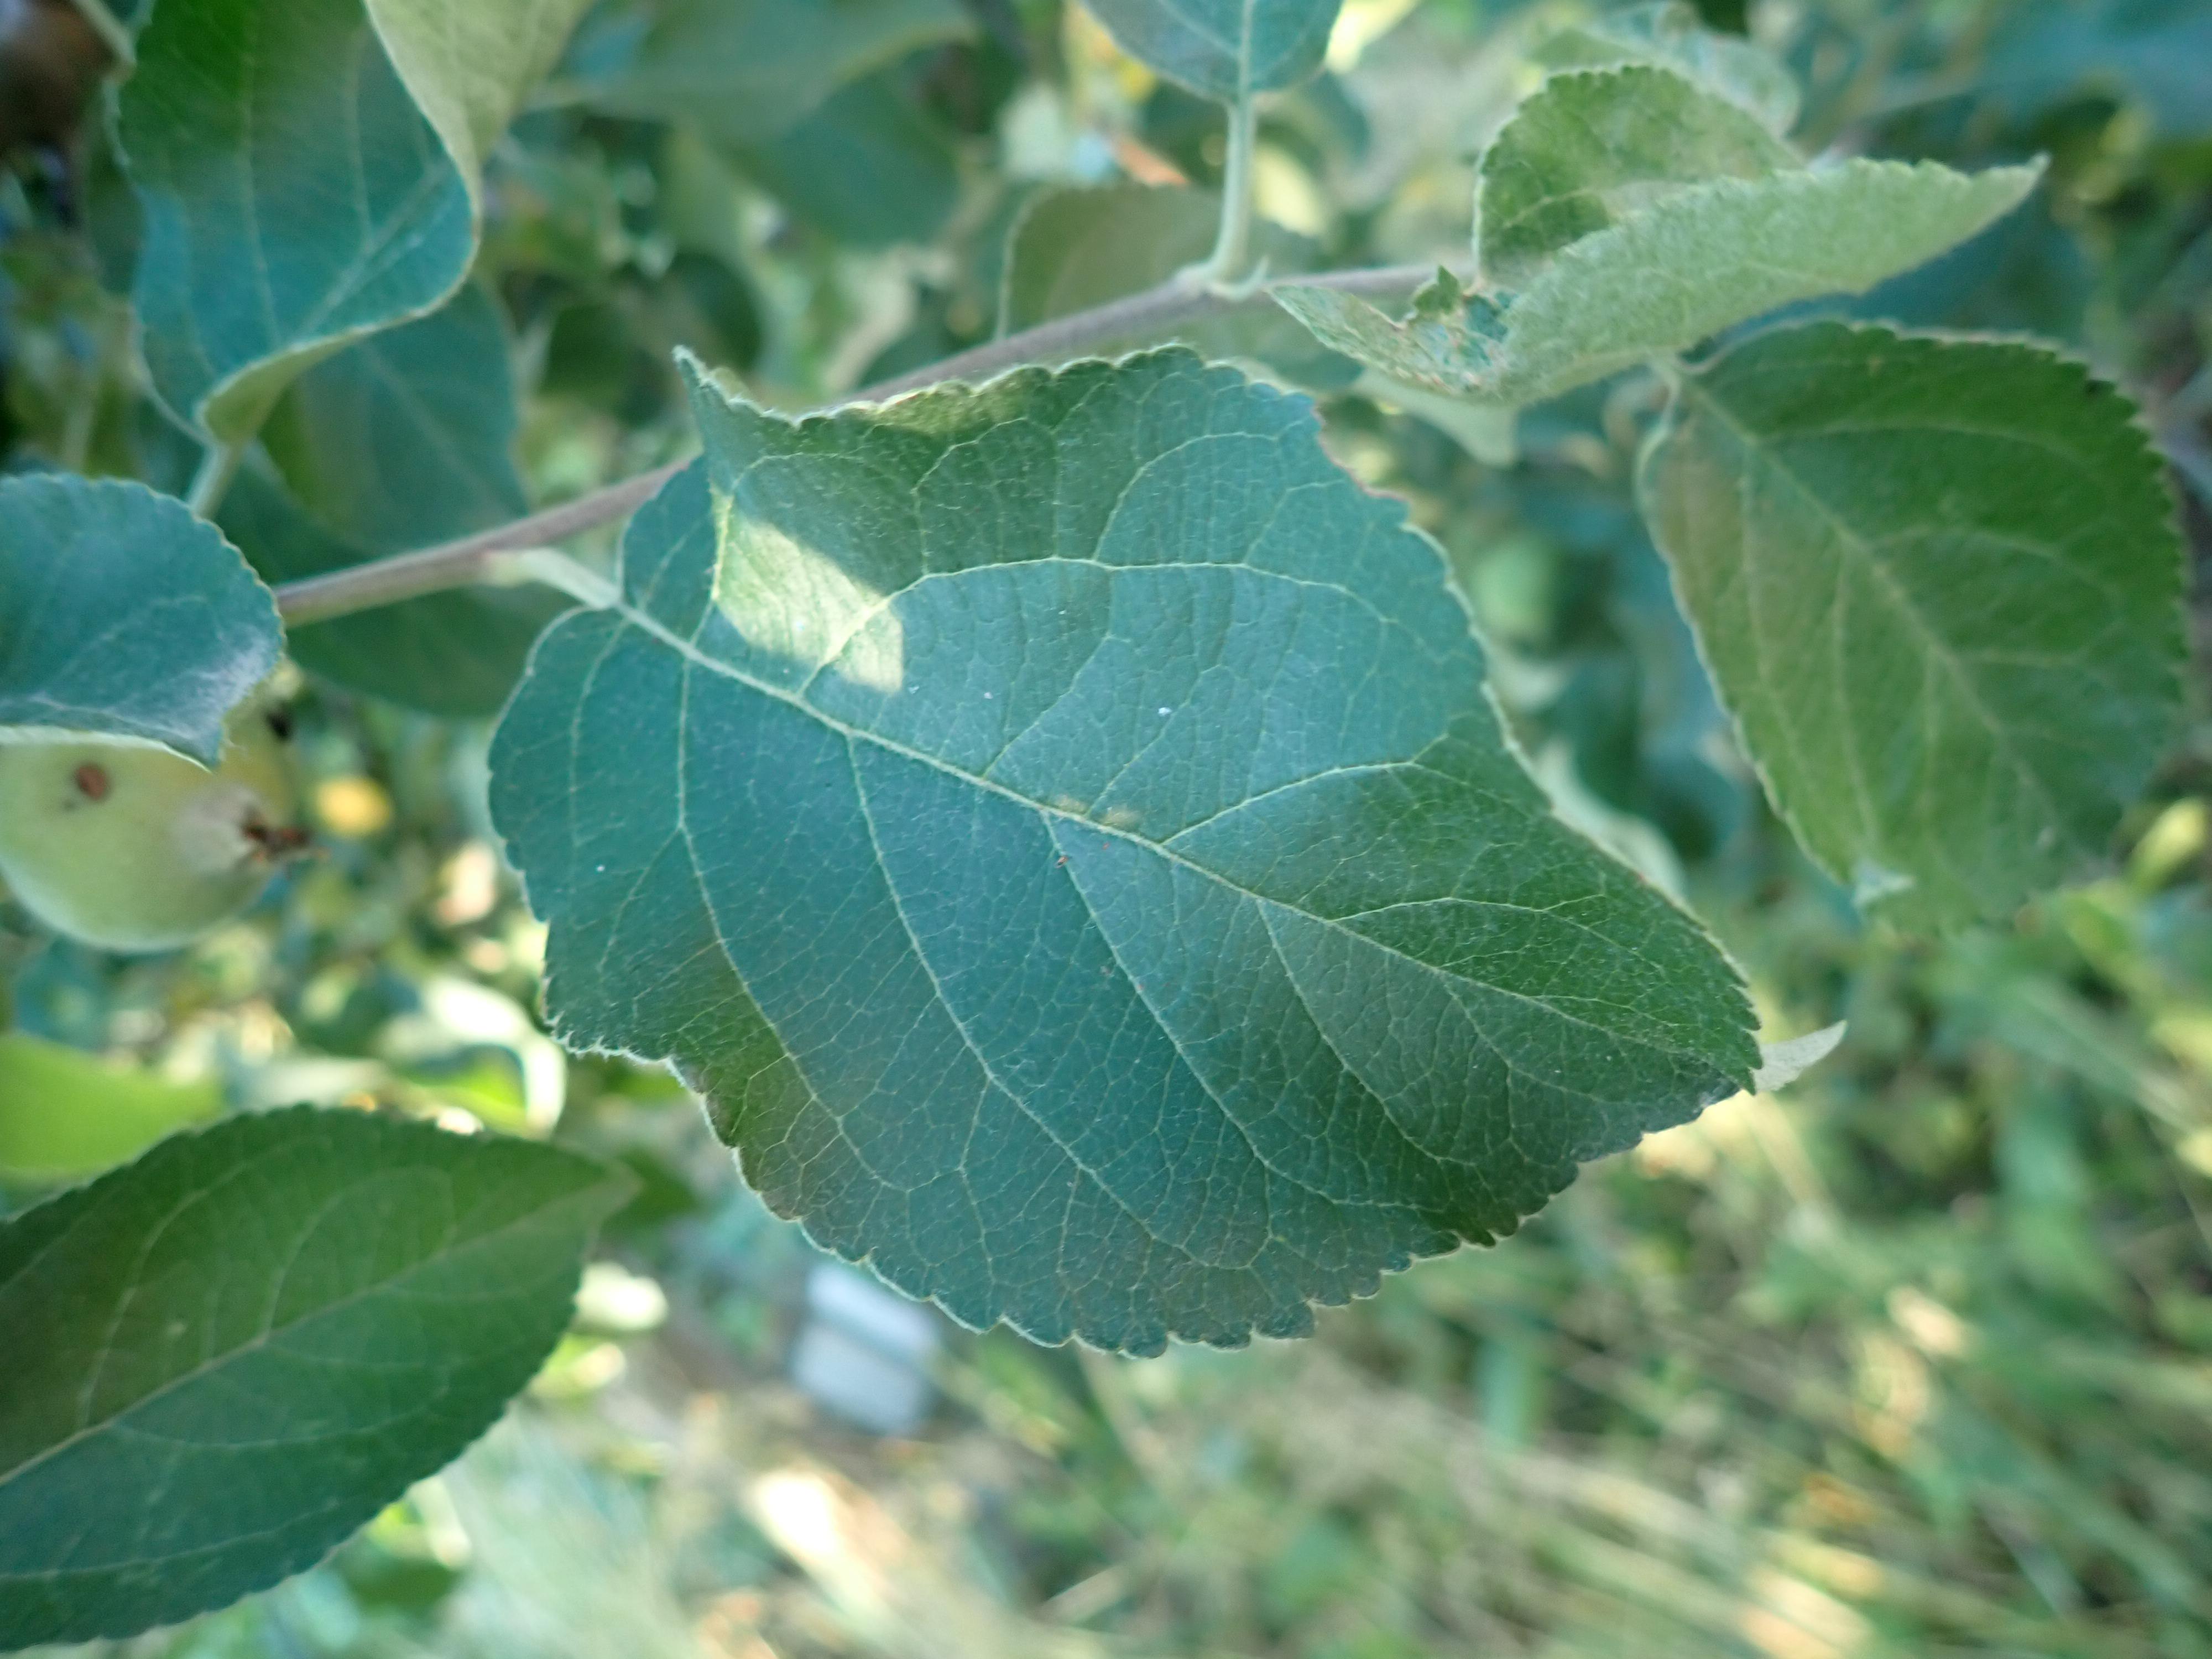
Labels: healthy